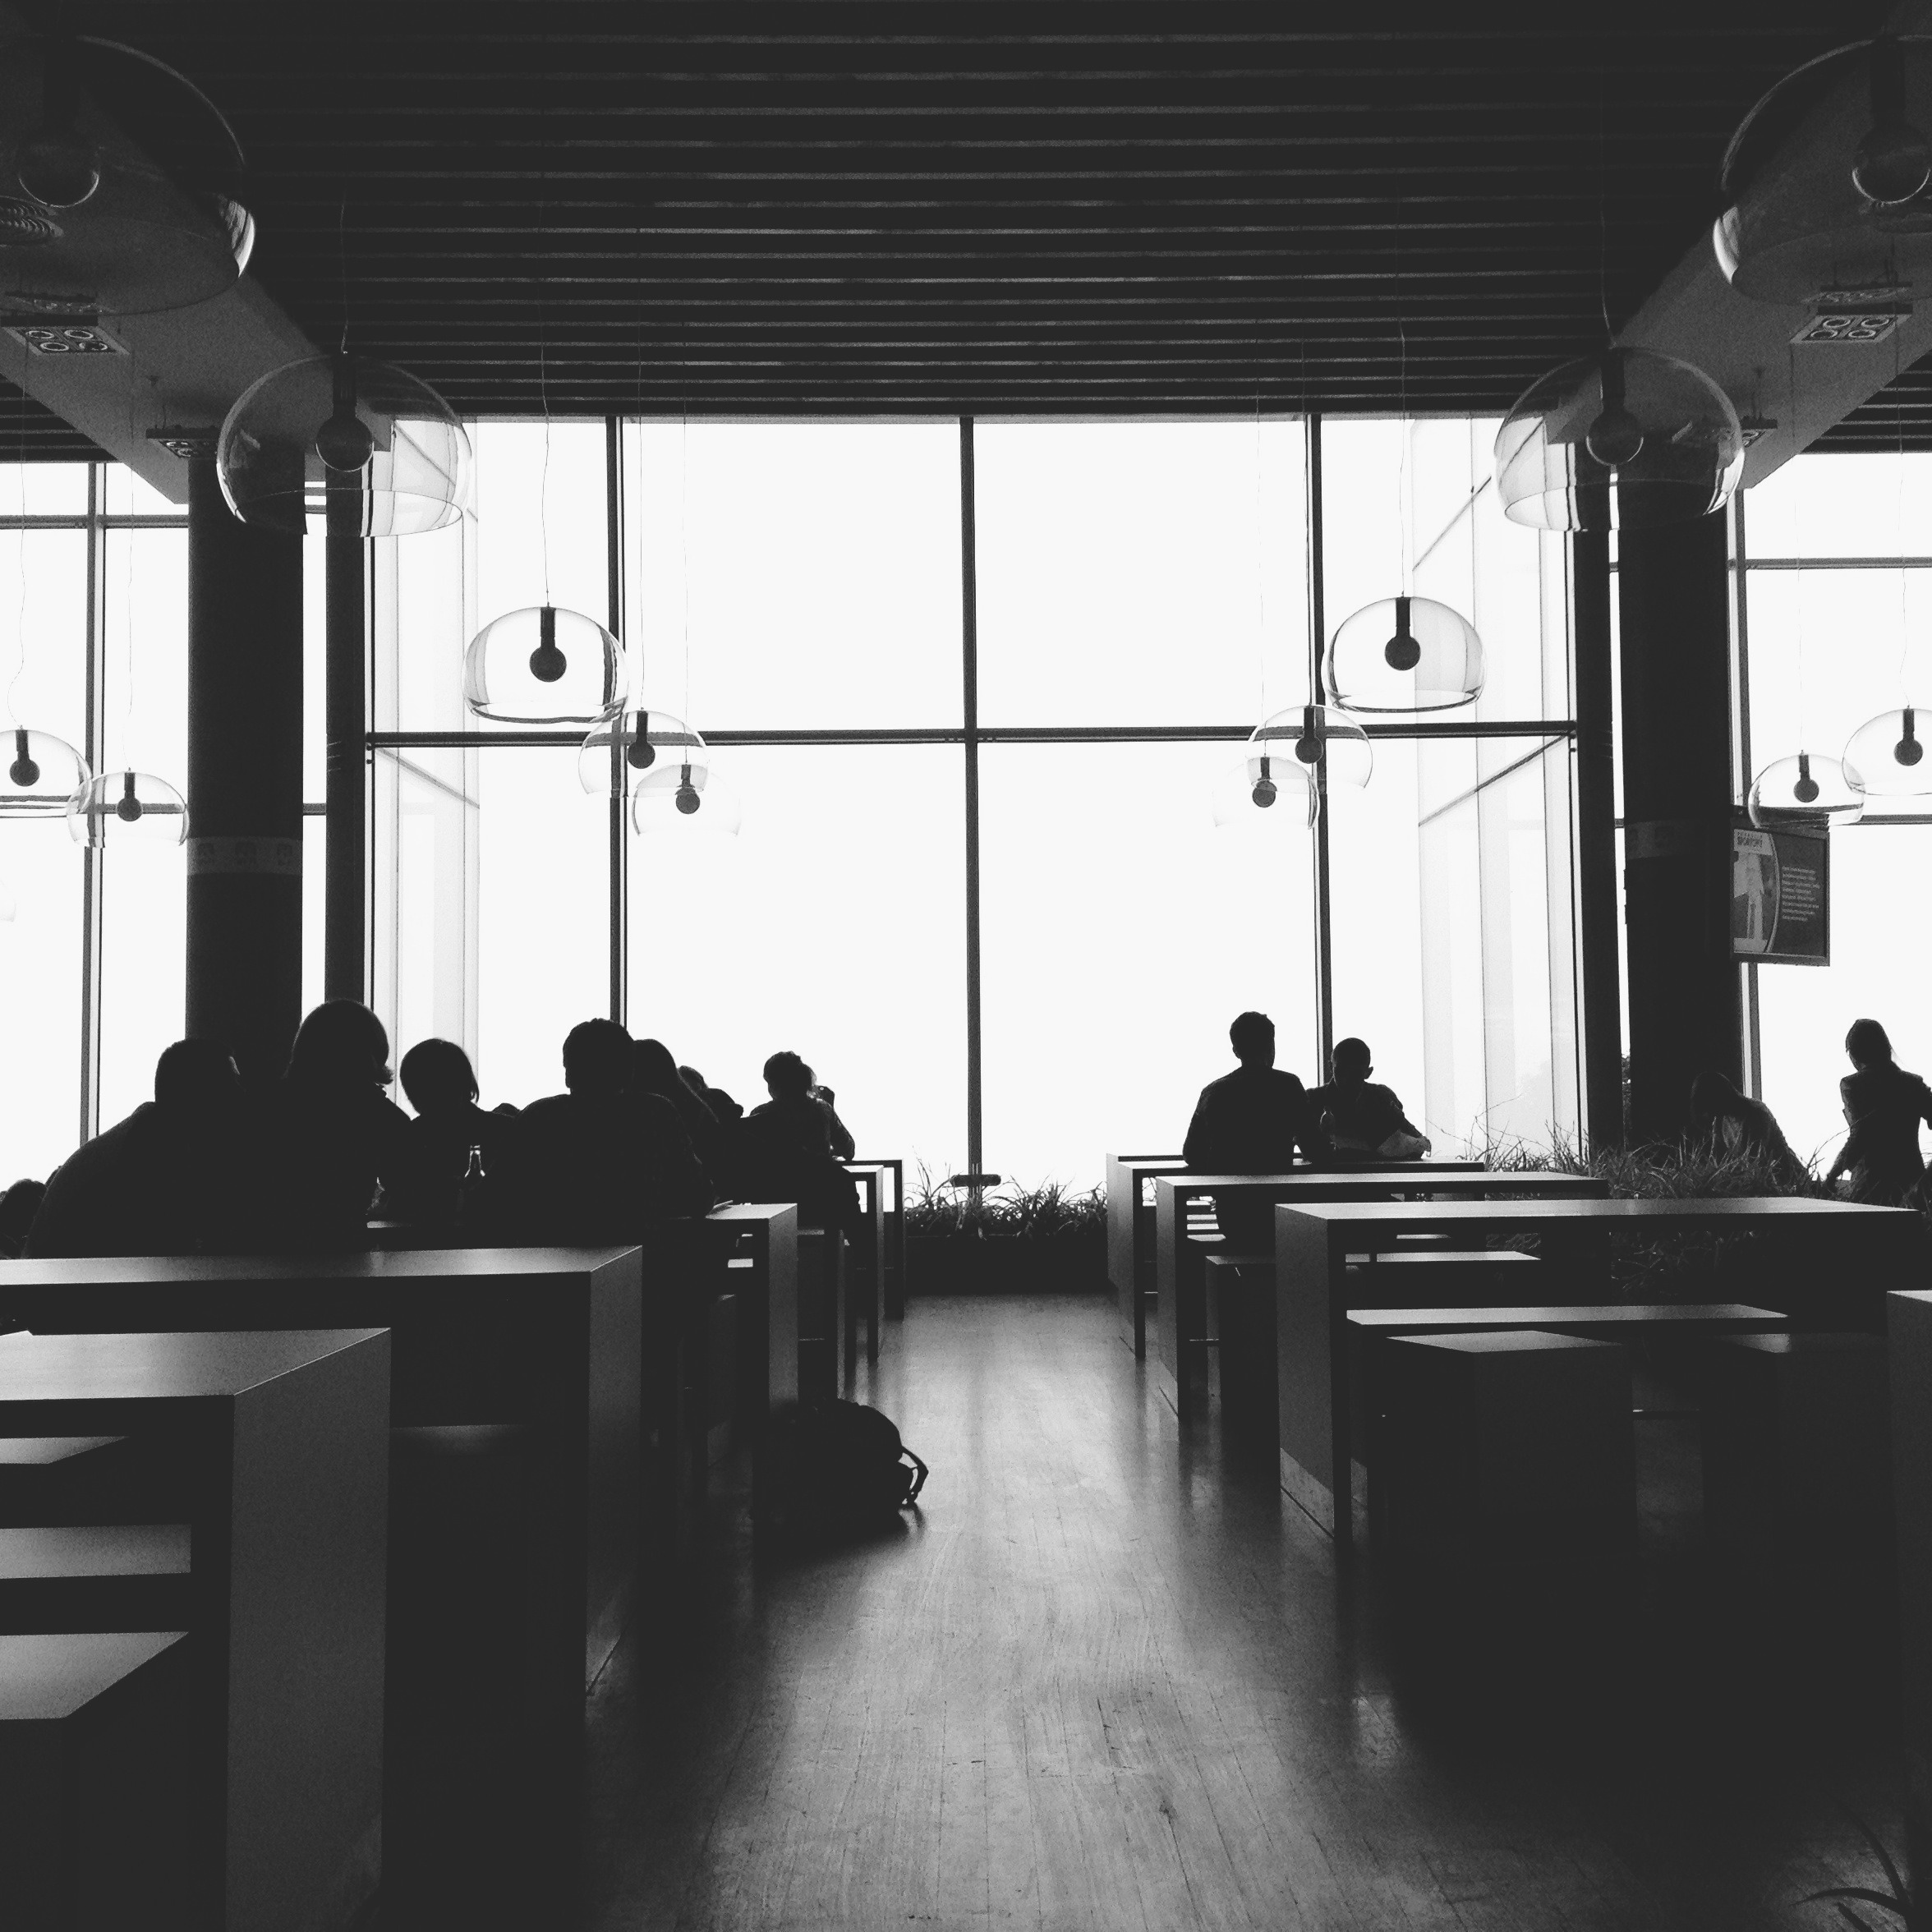
working, black and white, people, white, restaurant, meeting, sitting, diner, black, room, monochrome, lighting, interior design, chairs, lights, design, windows, tables, shape, monochrome photography